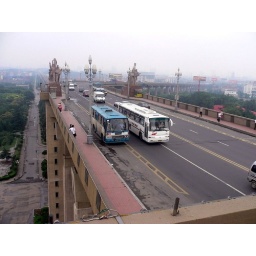
View from a tower of the bridge over the 'Yangtse River'.